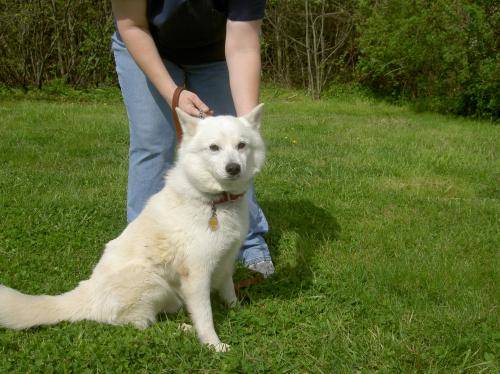
Label: dog